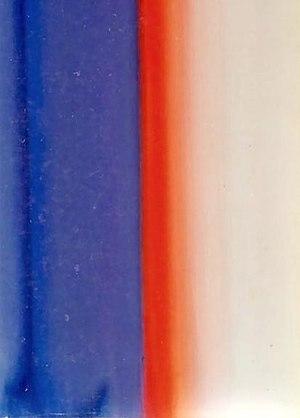
Peinture acrylique sur toile 130 x 90
Michel Carrade, né le 8 août 1923 à Tarbes, commence par être un peintre français de l'abstraction lyrique.